Piedmont (train)

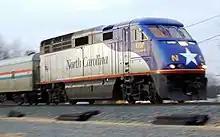
The "Piedmont" near Charlotte in 2003

North Carolina developed the "Piedmont" as a regional follow-on to the "Carolinian", which had entered service in early 1990. With the growing popularity of the "Carolinian," state officials sought to add a second daily round-trip between Charlotte and Raleigh. However, Amtrak initially balked, claiming that it didn't have enough rolling stock to spare. Undaunted, in the fall of 1990, NCDOT approved the acquisition of five used passenger cars and the leasing of two diesel locomotives. The board planned to have the second train enter service by early 1992.